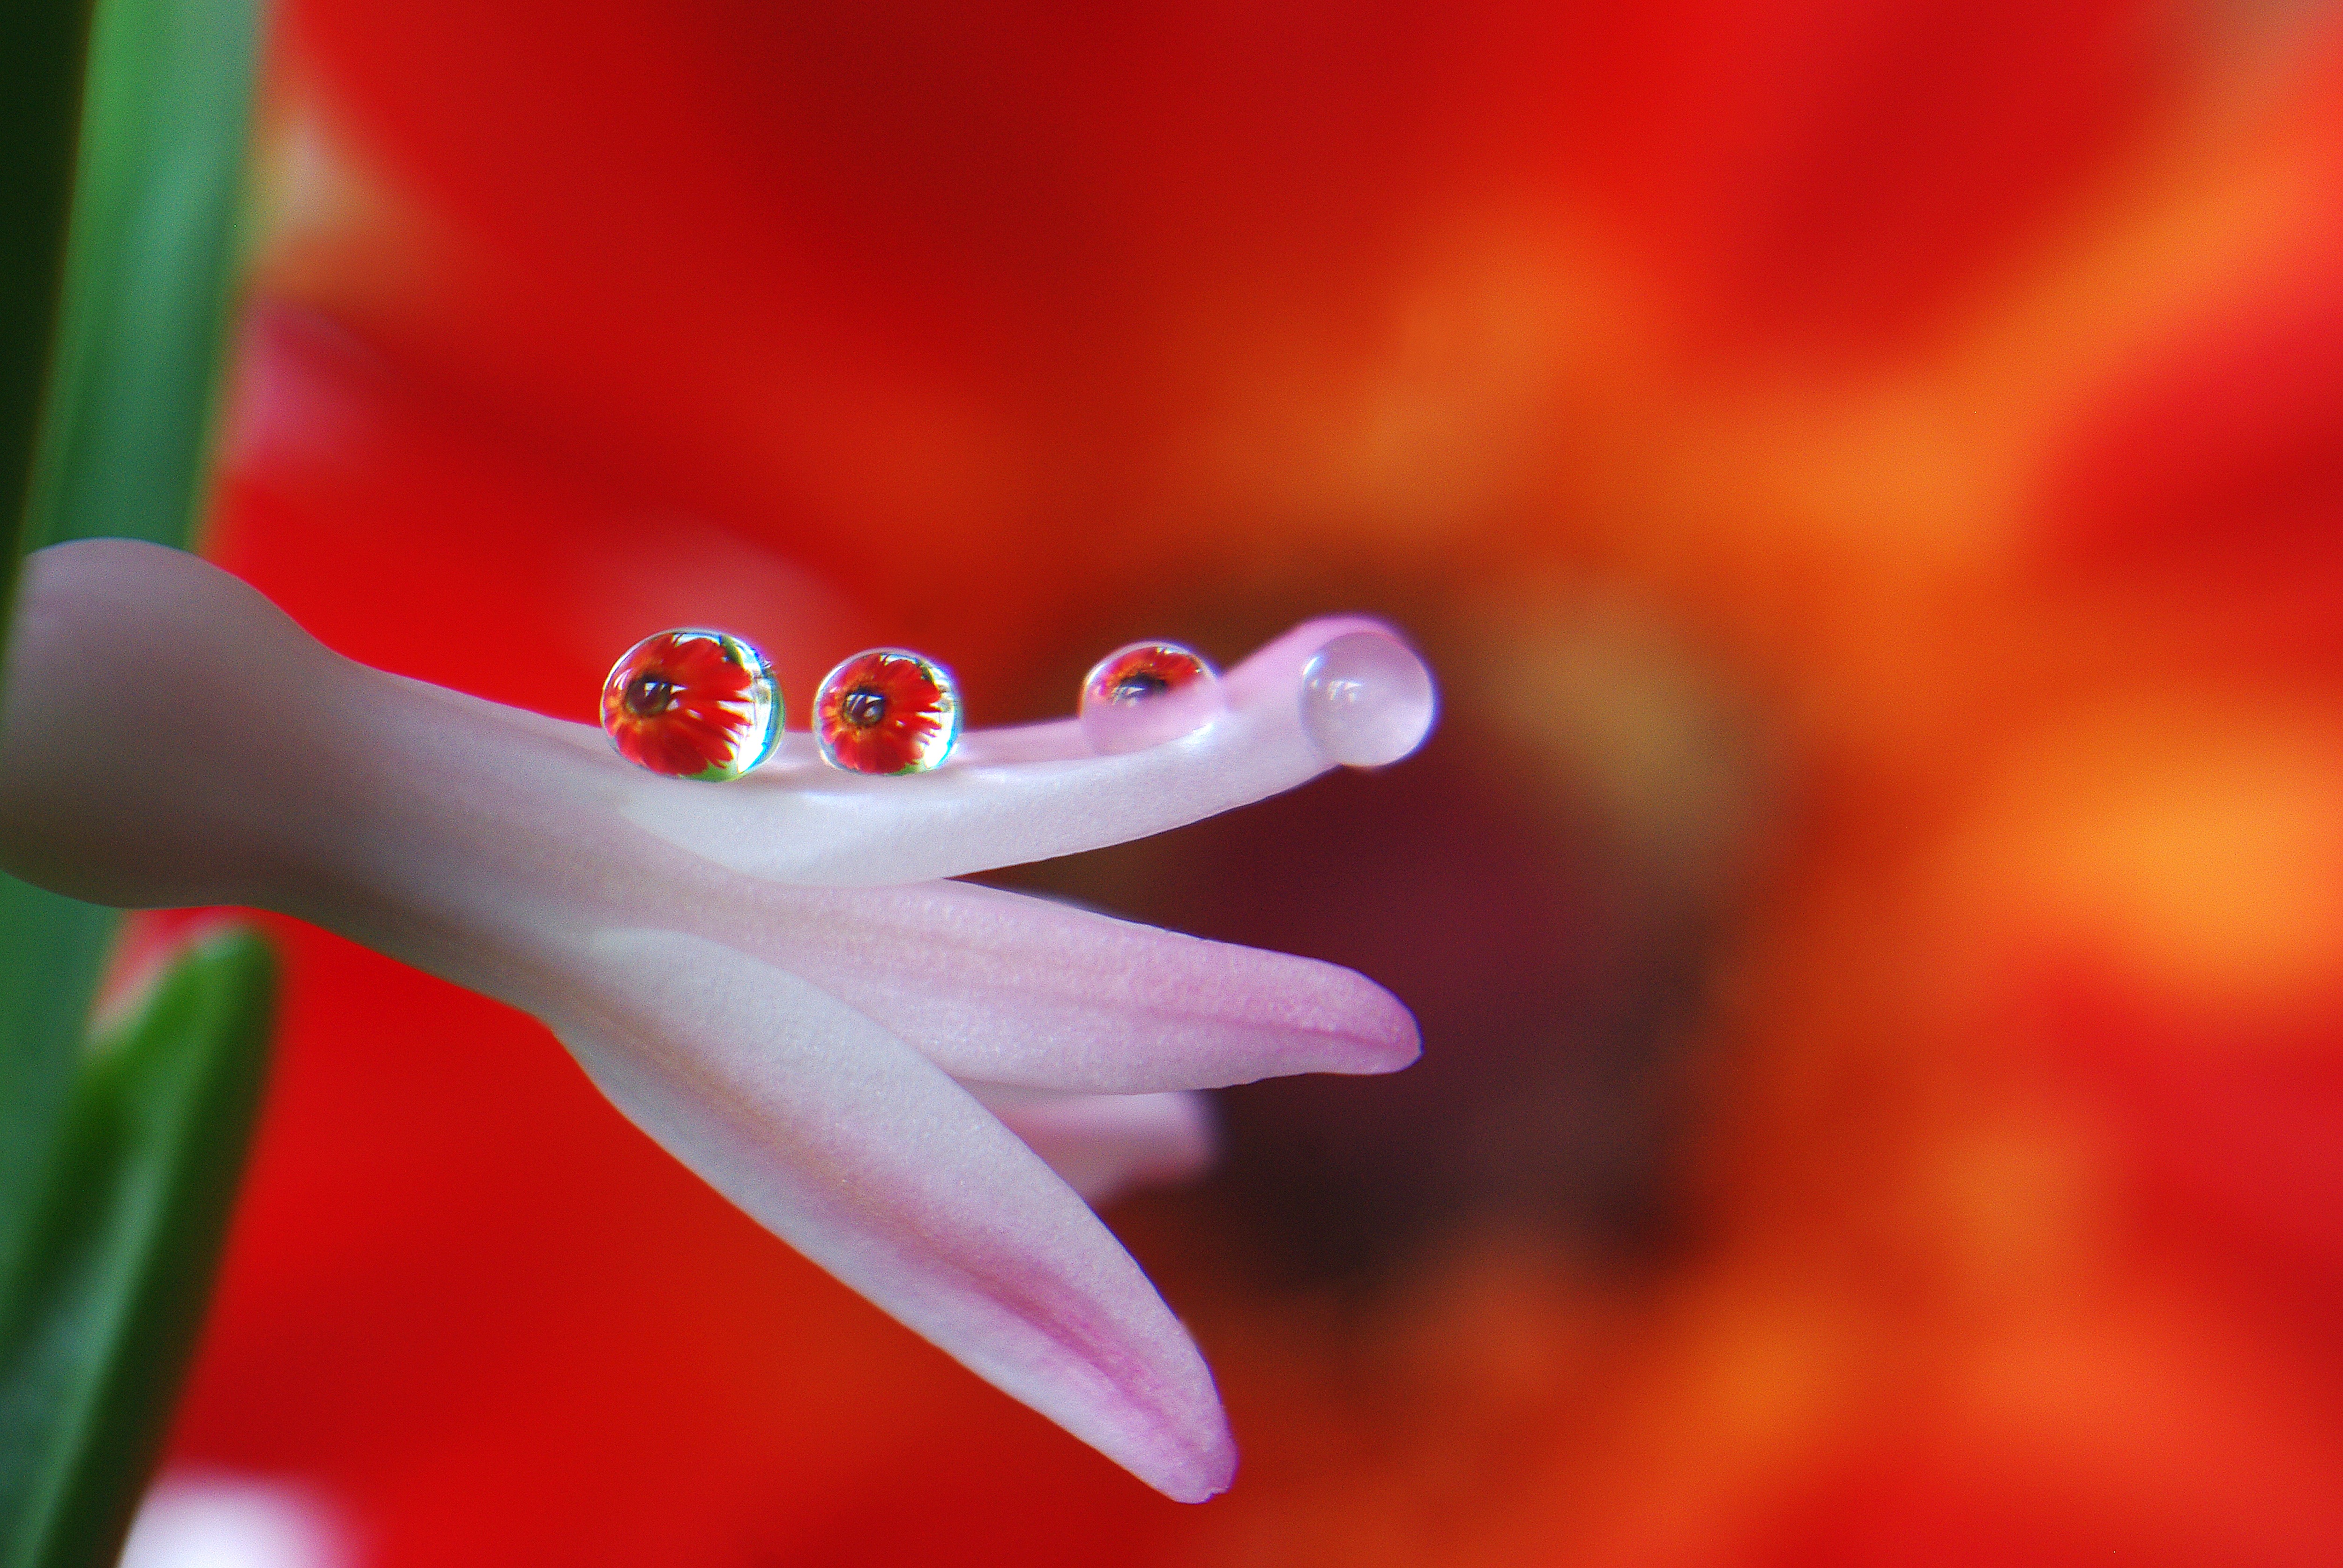
water, nature, blossom, drop, dew, plant, leaf, flower, petal, bloom, wet, rose, pollen, spring, red, macro, close, lighting, flora, drip, close up, gerbera, bud, drop of water, mirroring, moisture, macro photography, run off, toto, plant stem, computer wallpaper